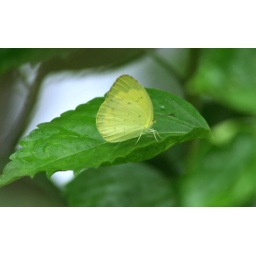
Saw this butterfly flying about around my garden.